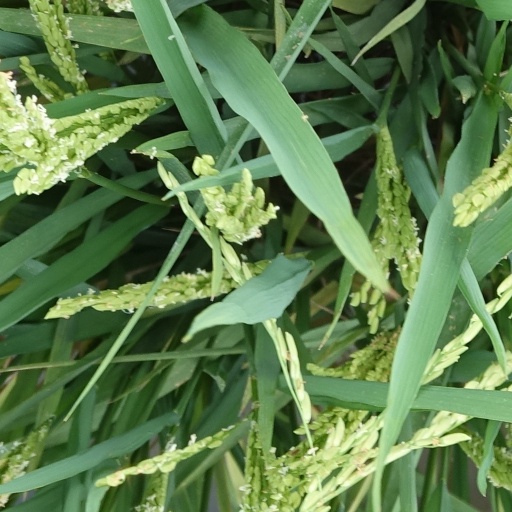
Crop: rice